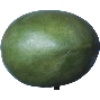
Label: Mango 1